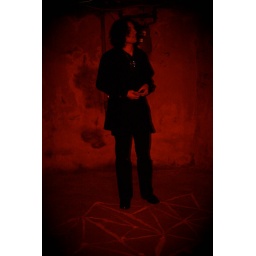
took my red hat and placed it over the flash